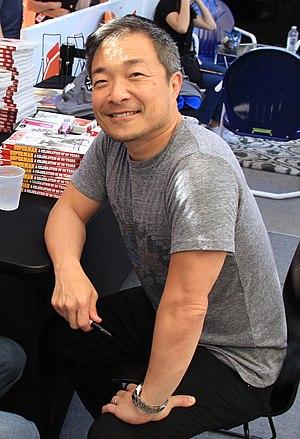
Les X-Men est le nom d'une équipe de super-héros évoluant dans l'univers Marvel de la maison d'édition Marvel Comics. Créée par le scénariste Stan Lee et le dessinateur Jack Kirby, l'équipe apparaît pour la première fois dans le comic book X-Men #1 en septembre 1963.